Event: Nepal Earthquake
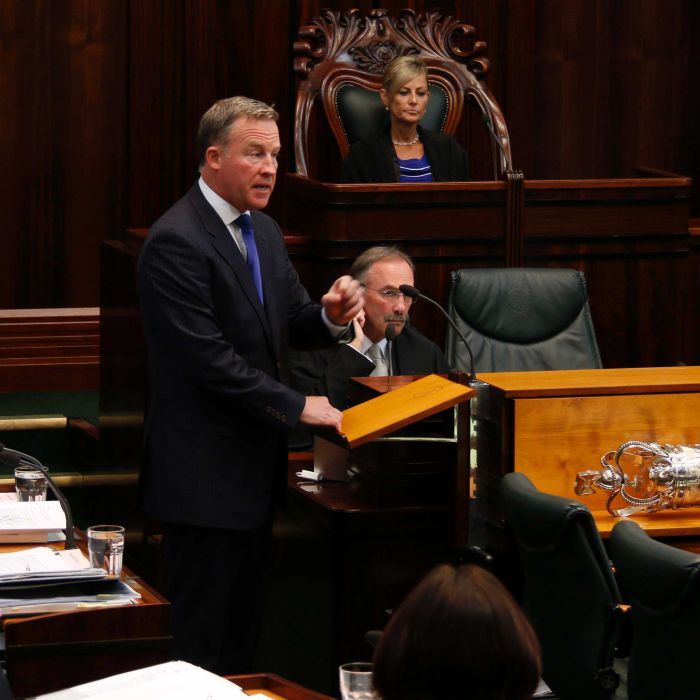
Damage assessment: no_damage